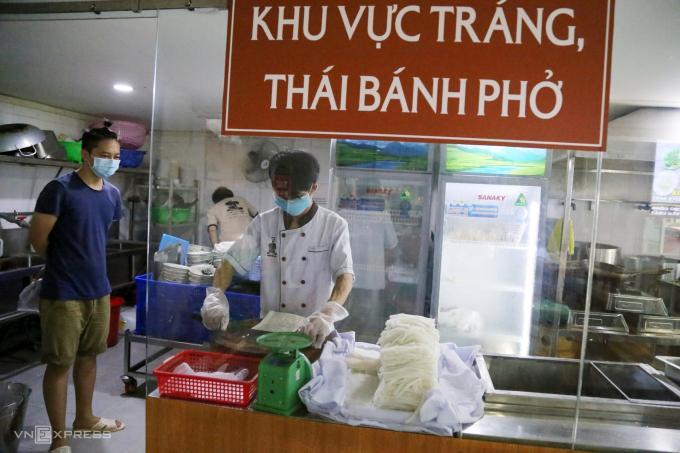
người đàn ông mặc áo cộc màu trắng đang đứng ở khu vực tráng, thái bánh phở